Kilflynn

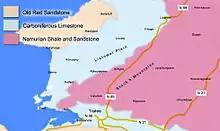
The basic bedrock of North Kerry centred on Kilflynn. The bedrock contours were adapted from the Geological Survey of Ireland 1:1 000 000 scale map, 2003

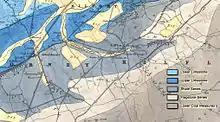
More detailed bedrock, from sheet 162 (Tralee) centred on Kilflynn, from the 1:63 620 scale Geological Survey of Ireland map of 1883, surveyed by Frederick J. Foot; key adapted from original.

Immediately to the north and west the bedrock is limestone (later to be sourced from nearby Lixnaw and Abbeydorney for use in lime kilns). These rocks, as part of the Western Irish Namurian Basin (or Clare Basin) were formed in a sub-equatorial tropical environment, due to the deposition of fine particles in a delta, likely from a river flow to the south-west on a continental mass formed from what are now North America, Eastern Europe, Western Europe and Africa. This area is thus part of the Iapetus Suture, that is a region where the ancient Iapetus Ocean closed up. The Atlantic Ocean had yet to form.